A Christmas Carol (1984 film)

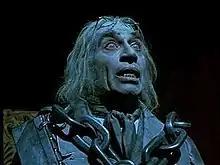
Frank Finlay as Marley's ghost

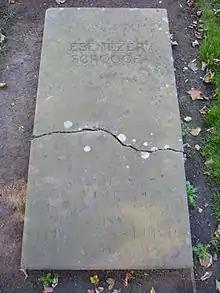
Tombstone prop from the graveyard scene still in situ at the churchyard of St Chad's Church, Shrewsbury. The stone was vandalised in November 2024 but was restored for free by local stonemasons "in the spirit of the film."

Director Clive Donner was the editor of "Scrooge", the 1951 adaptation of "A Christmas Carol" starring Alastair Sim. Donner's "A Christmas Carol" was filmed on location in Shrewsbury, Shropshire, in the English Midlands. It originally aired on the American television network CBS on 17 December 1984, and was released theatrically in Great Britain. The film appeared on TF1 Television in France on Christmas Day. The U.S. debut was sponsored by IBM, which purchased all of the commercial spots for the two-hour premiere. The film brought in a 20.7/30 rating/share, winning its time slot and ranking No. 10 for the week. The film was marketed with the tagline "A new powerful presentation of the most loved ghost story of all time!"